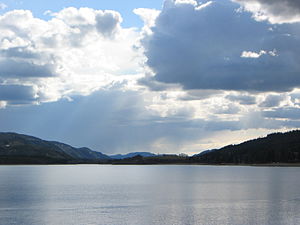
Selbusjøen
Selbusjøen set mod vest fra Bjørklia
Selbusjøen set mod vest fra Bjørklia
Selbusjøen er den største sø i Trøndelag fylke i Norge, med et areal på 58 km². Det meste af søen ligger i Selbu kommune, men vestenden ligger i Klæbu kommune. Søen ligger 157 moh. Selbusjøen er en del af Nea-Nidelvvassdraget, og de største tilløb kommer fra øst og sydøst. Udløbet er i vestenden, hvor Nidelven løber nordover og gennem Trondheim til Trondheimsfjorden.